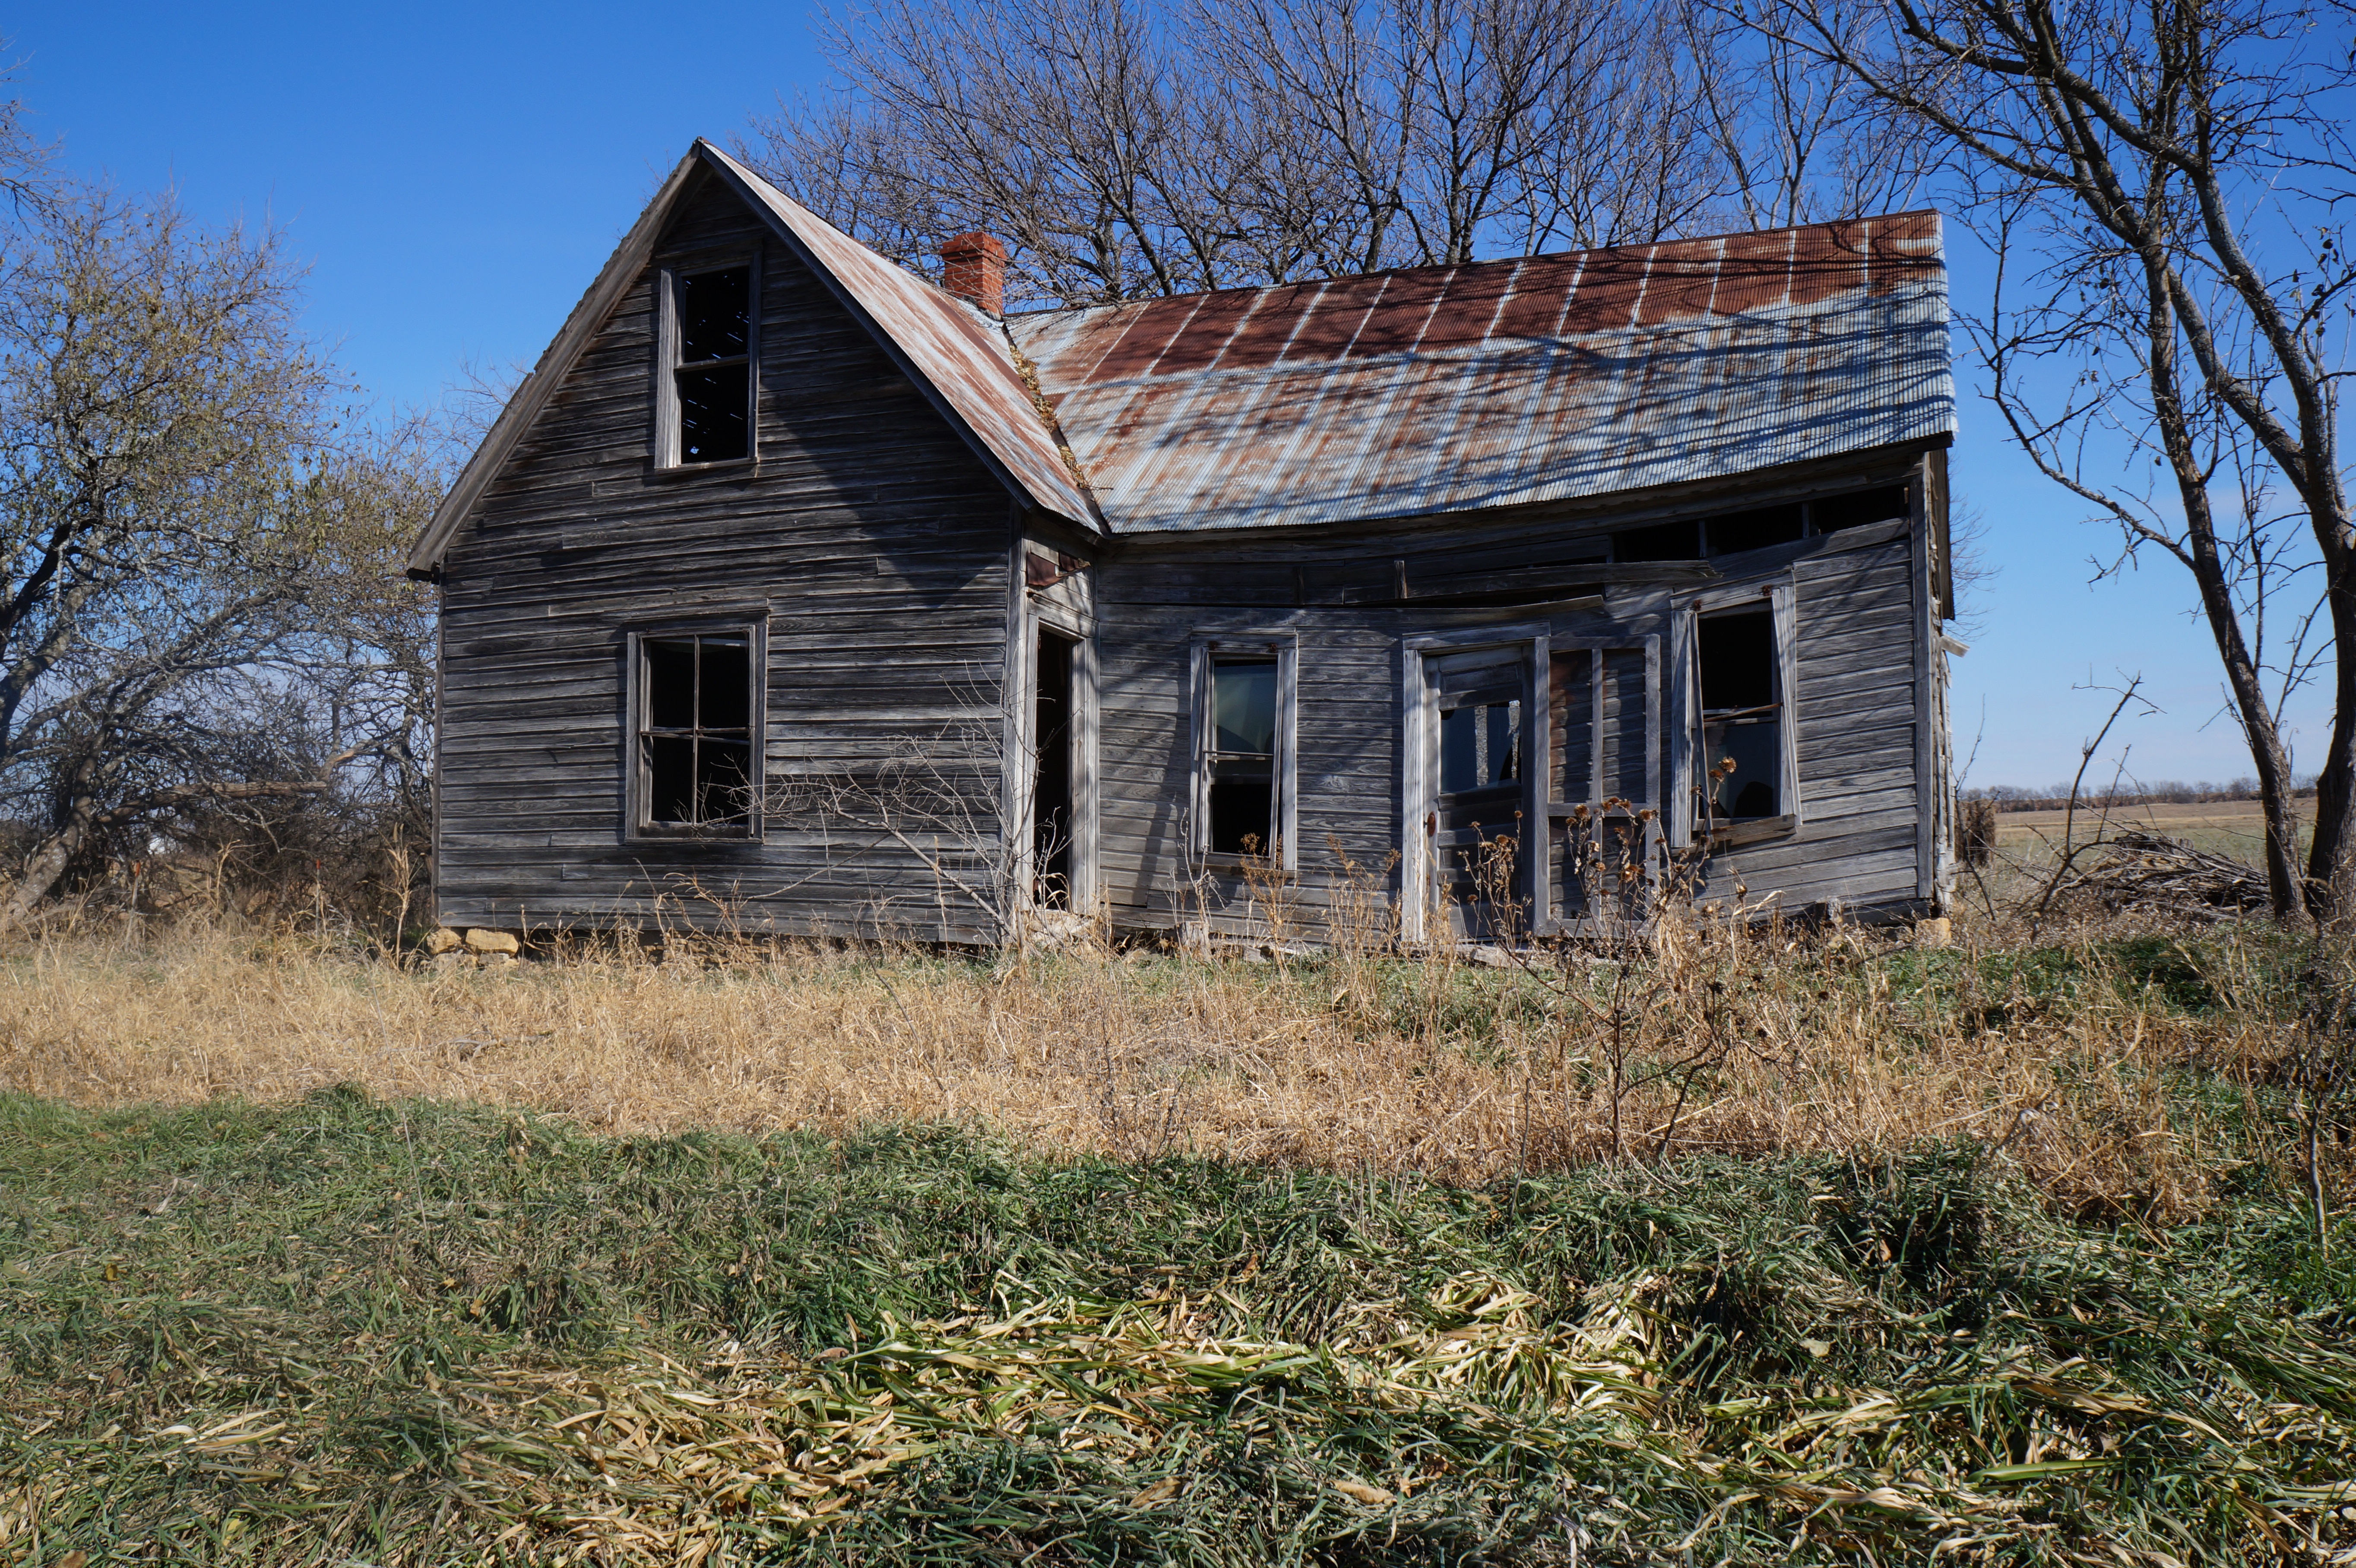
architecture, wood, farm, house, building, barn, home, rustic, shack, rural, cabin, cottage, abandoned, church, chapel, exterior, weathered, ruins, farmhouse, estate, log cabin, kansas, rural area